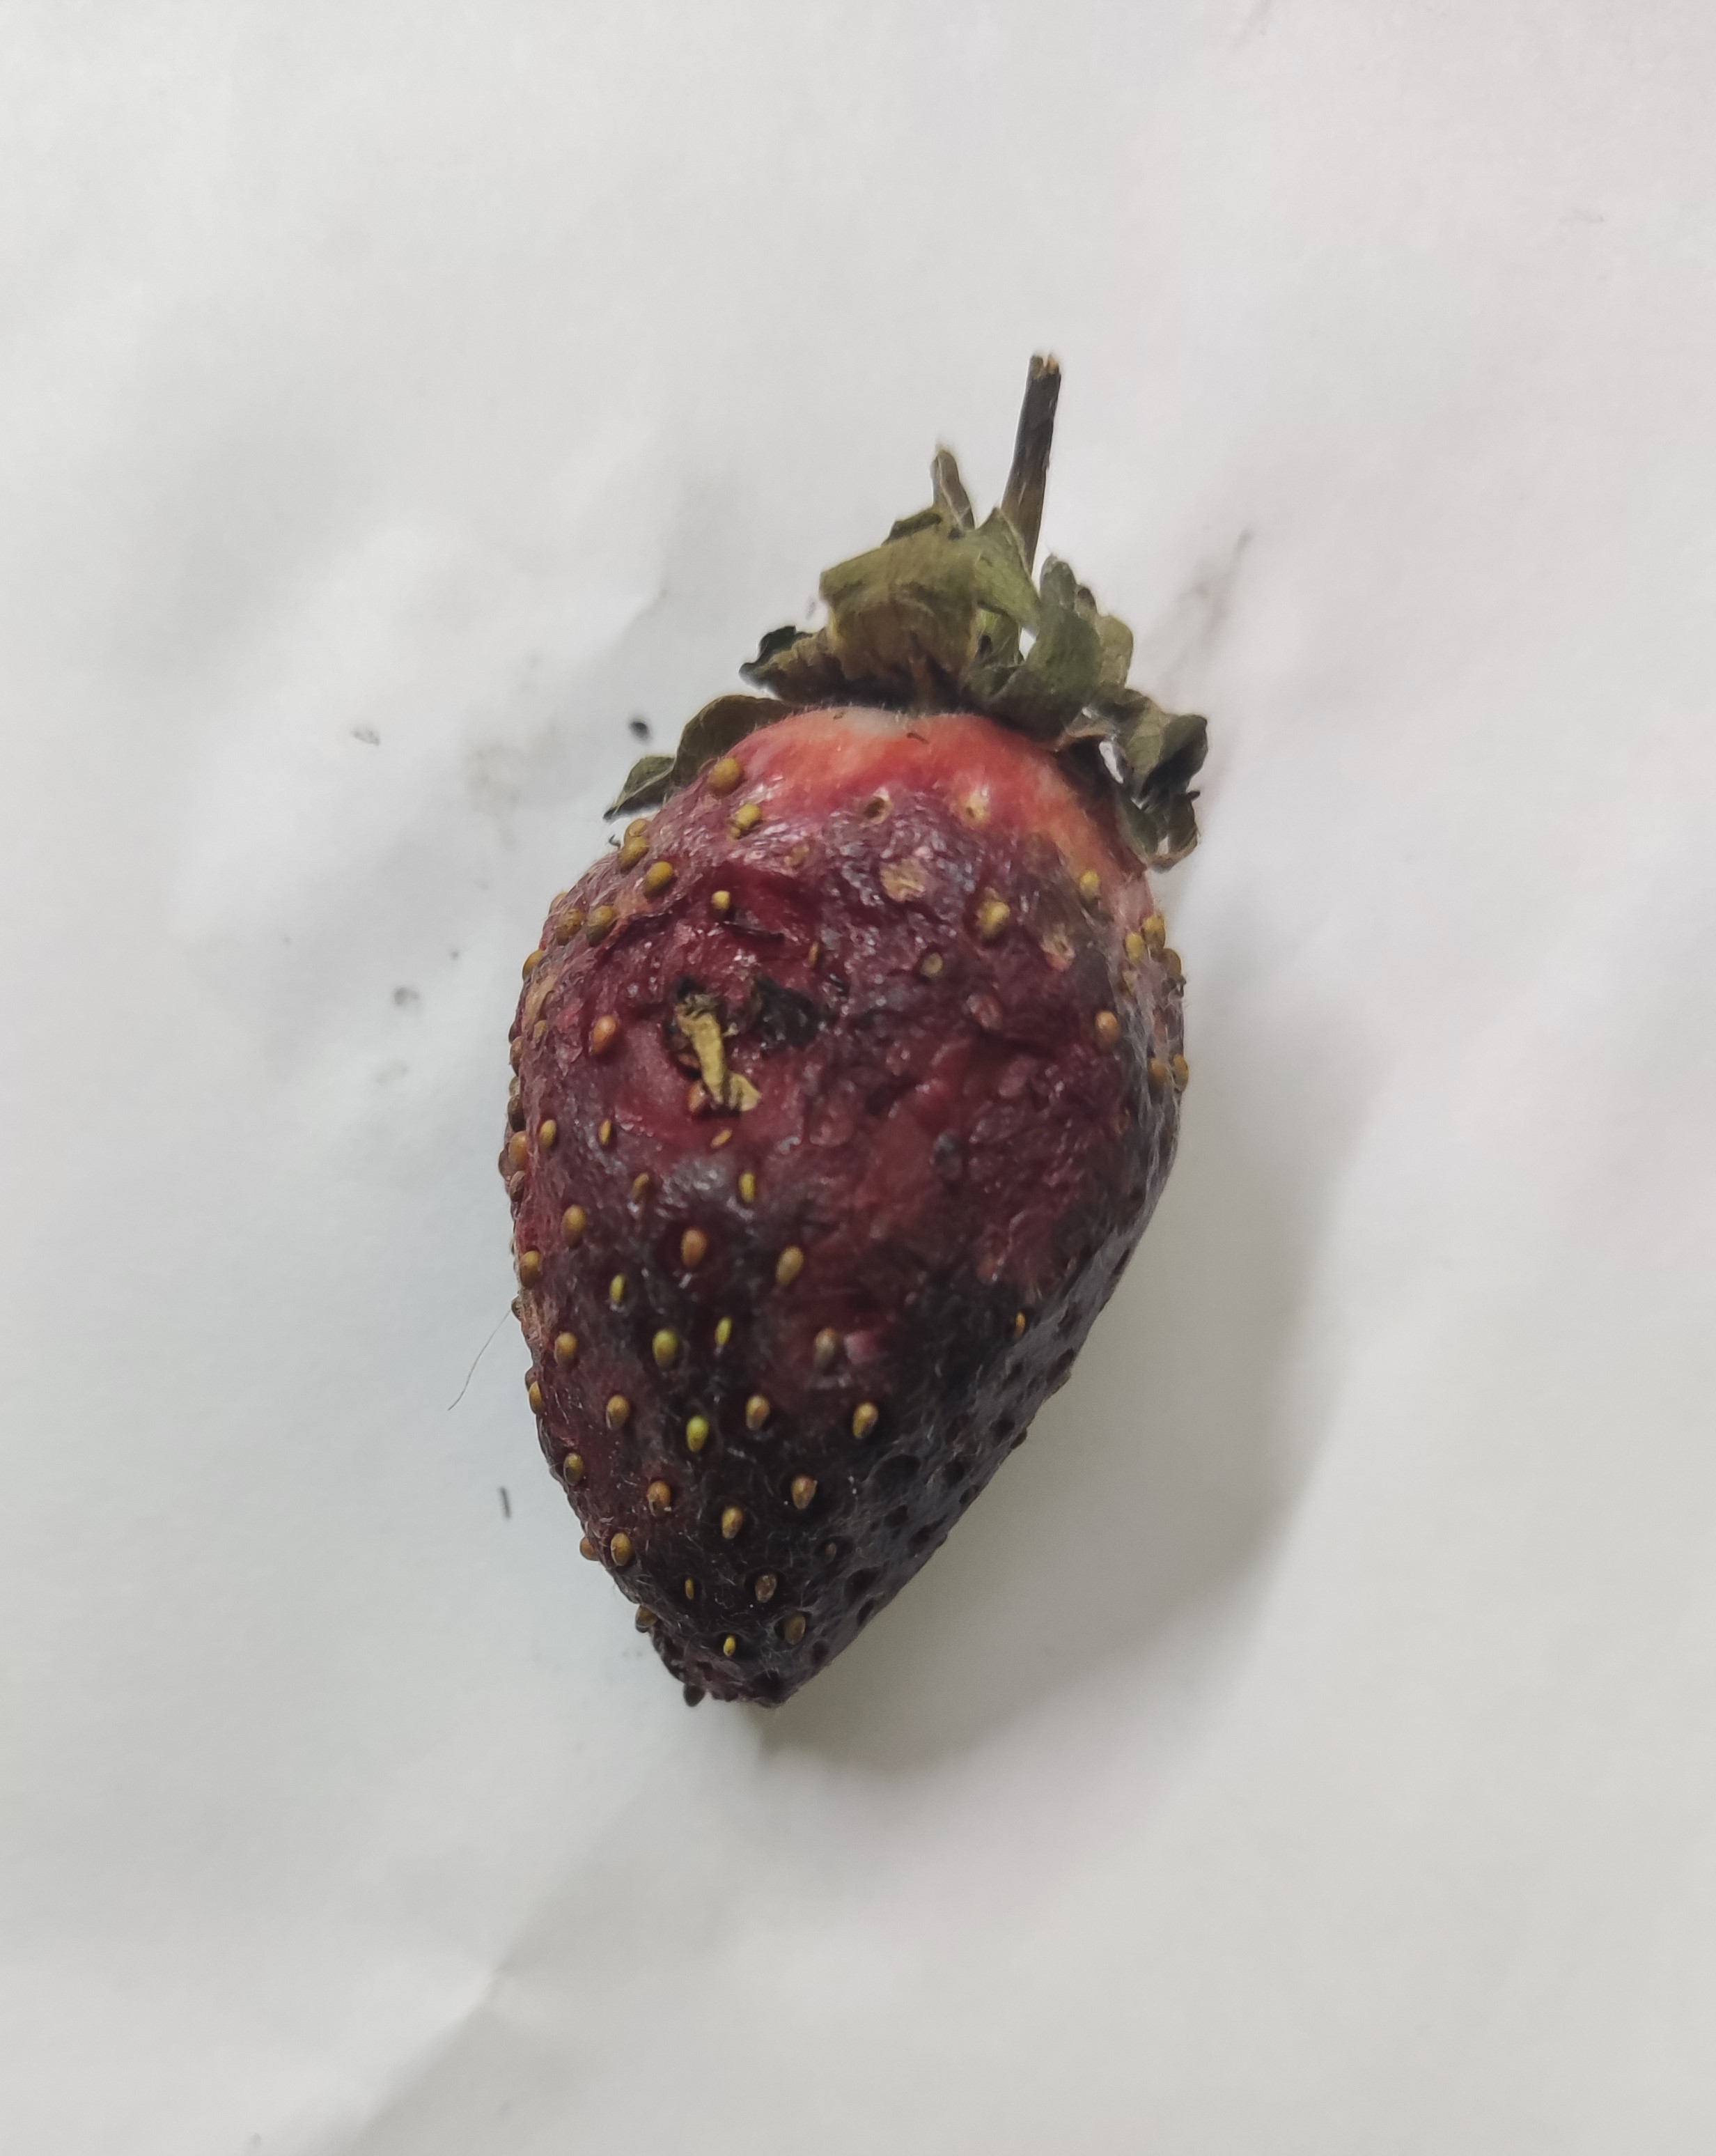
Fruit: strawberry
Condition: rotten